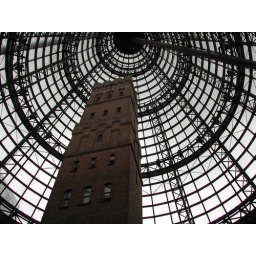
The old shot tower under the modern glass dome of Melbourne Central. March 2004.